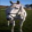
Label: horse